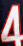
Number: 4